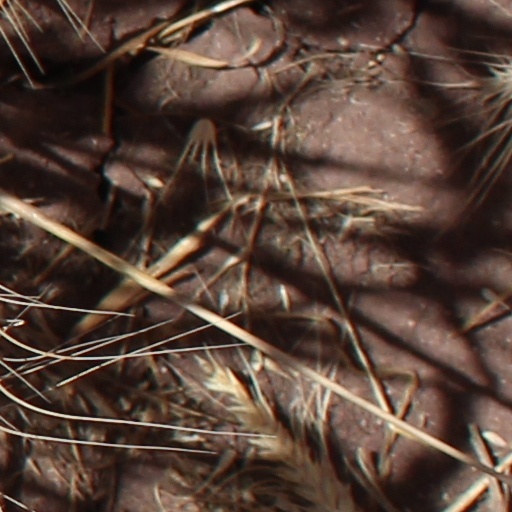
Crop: wheat